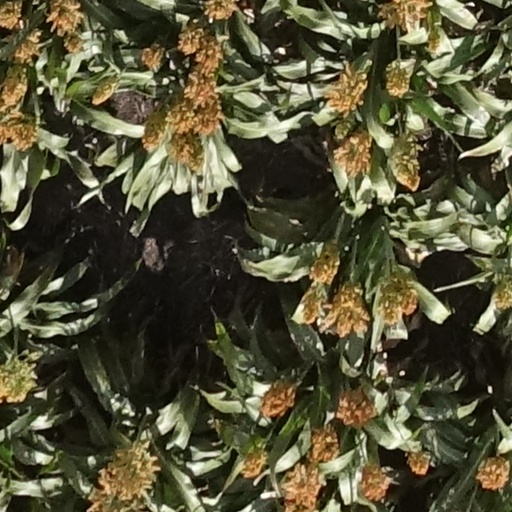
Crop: sorghum